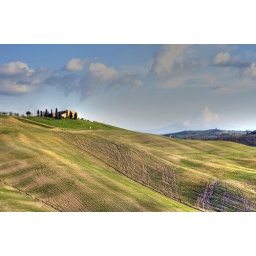
La casa su nel cielo - The house above in the sky (Tuscany, Italy)